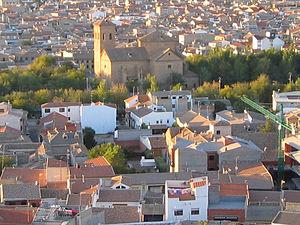
Consuegra est une commune d’Espagne, dans la province de Tolède, communauté autonome de Castille-La Manche.